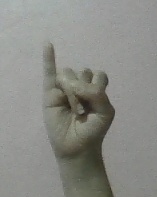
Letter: meem